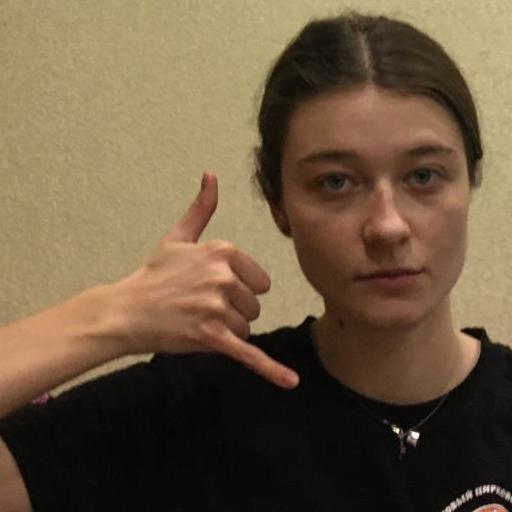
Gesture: call